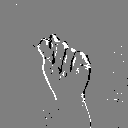
ASL letter: t